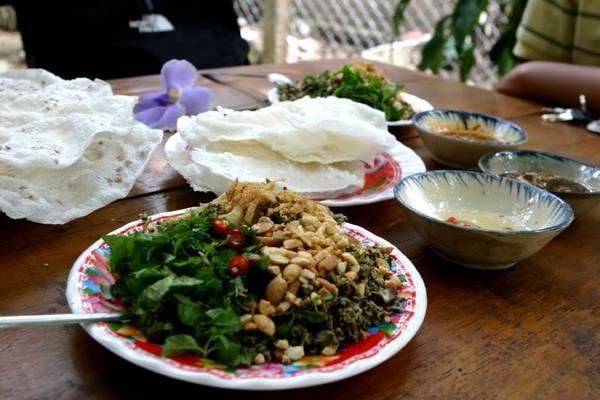
có những món ăn đang xuất hiện ở trên bàn